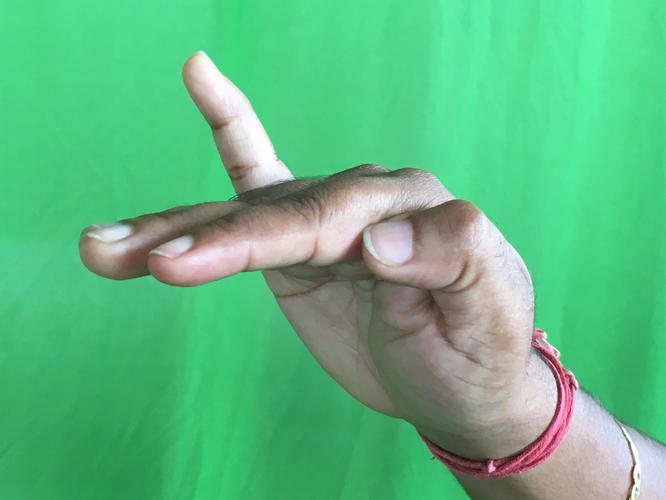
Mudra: Hamsapaksha
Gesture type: double_hand